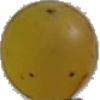
Label: Grape White 3